African blue tit

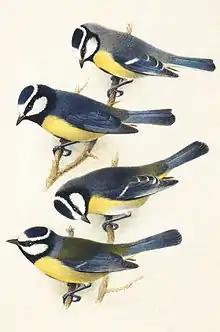
Canary Islands races

Ranges of the Canary Islands races of African blue tit